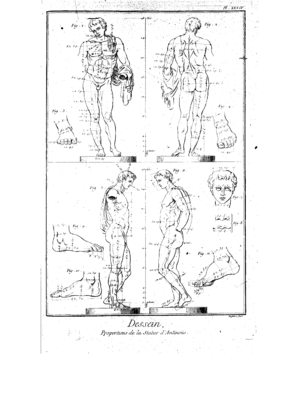
Un module est une unité de mesure conventionnelle adoptée pour régler les diverses parties d'un ensemble. Il correspond à la plus petite commune mesure que doivent posséder les dimensions des éléments entrant dans la composition de cet ensemble pour qu’ils puissent se superposer, se combiner ou se juxtaposer sans retouches. En grec, le module est désigné par τόνος, le ton ; l’origine latine modulus, de modus indique la cadence, la mesure. Le terme peut également être employé dans le sens d'étalon, de gabarit ou encore de calibre. Enfin, par extension il désigne aussi un élément, une unité constitutive d'un ensemble.